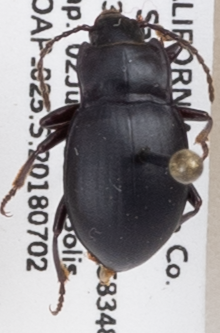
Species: Metrius contractus
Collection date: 2018-07-02
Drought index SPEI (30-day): -0.884
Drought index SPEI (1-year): -0.32
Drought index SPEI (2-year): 0.8